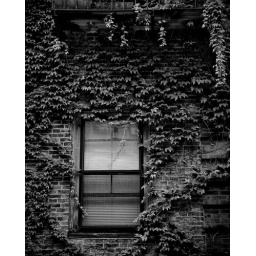
Beacon Hill in black &amp;amp; white